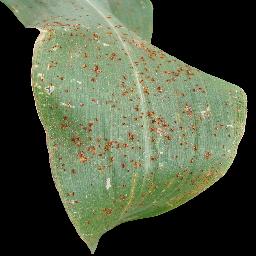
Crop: corn
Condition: (maize)_common_rust